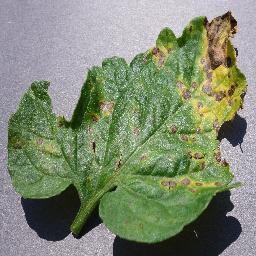
Label: Tomato___Septoria_leaf_spot